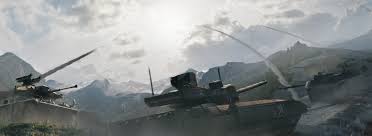
Label: BMP